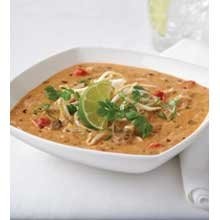
Item Name: Campbells Reserve Wicked Thai Style Chicken and Rice Soup, 4 Pound -- 4 per case.
Value: 256.0
Unit: Ounce

Price: 146.36